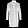
Label: Coat